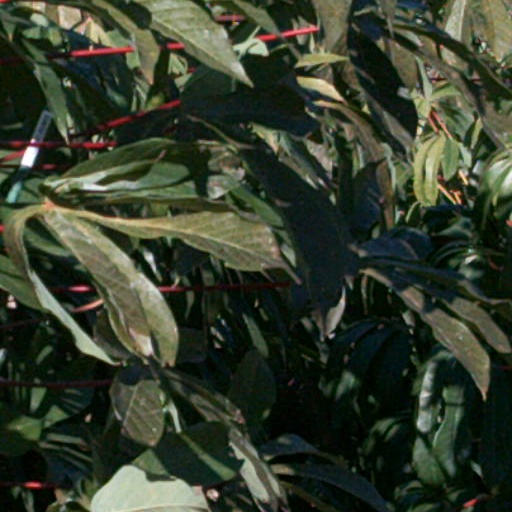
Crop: cassava